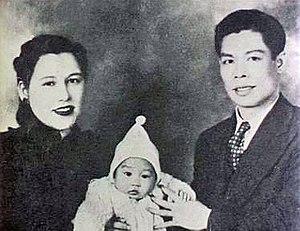
Bruce Lee, nom de scène de Lee Jun-fan, né dans le quartier de Chinatown à San Francisco aux États-Unis le 27 novembre 1940 et mort d'un œdème cérébral à Hong Kong le 20 juillet 1973, était un artiste martial, réalisateur, acteur, producteur, scénariste sino-américain.